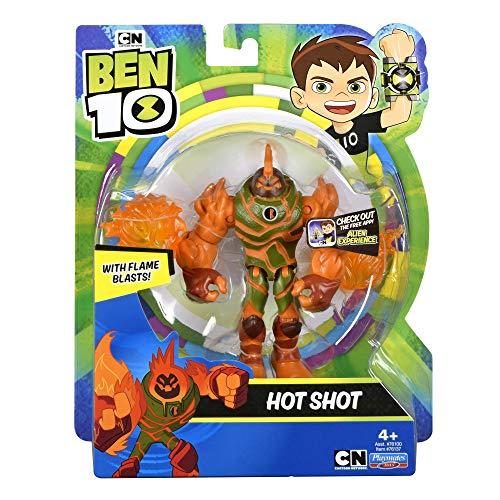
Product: Ben 10 Hot Shot Action Figure
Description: A Kev-ified Heatblast who brings all the firepower and 10 times the ego— make that 11 times From his flaming fists to his molten core, Hot Shot has the inner flame to take Kevin's prankish villainy from a simmer to boil.
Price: $12.68
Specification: ProductDimensions:4x2x5inches|ItemWeight:6.4ounces|ShippingWeight:6.4ounces(Viewshippingratesandpolicies)|ASIN:B07K3Y72S4|Itemmodelnumber:76137|Manufacturerrecommendedage:4-18years